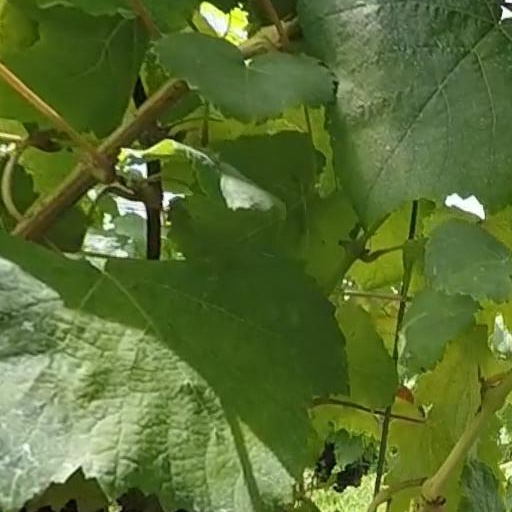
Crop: grape